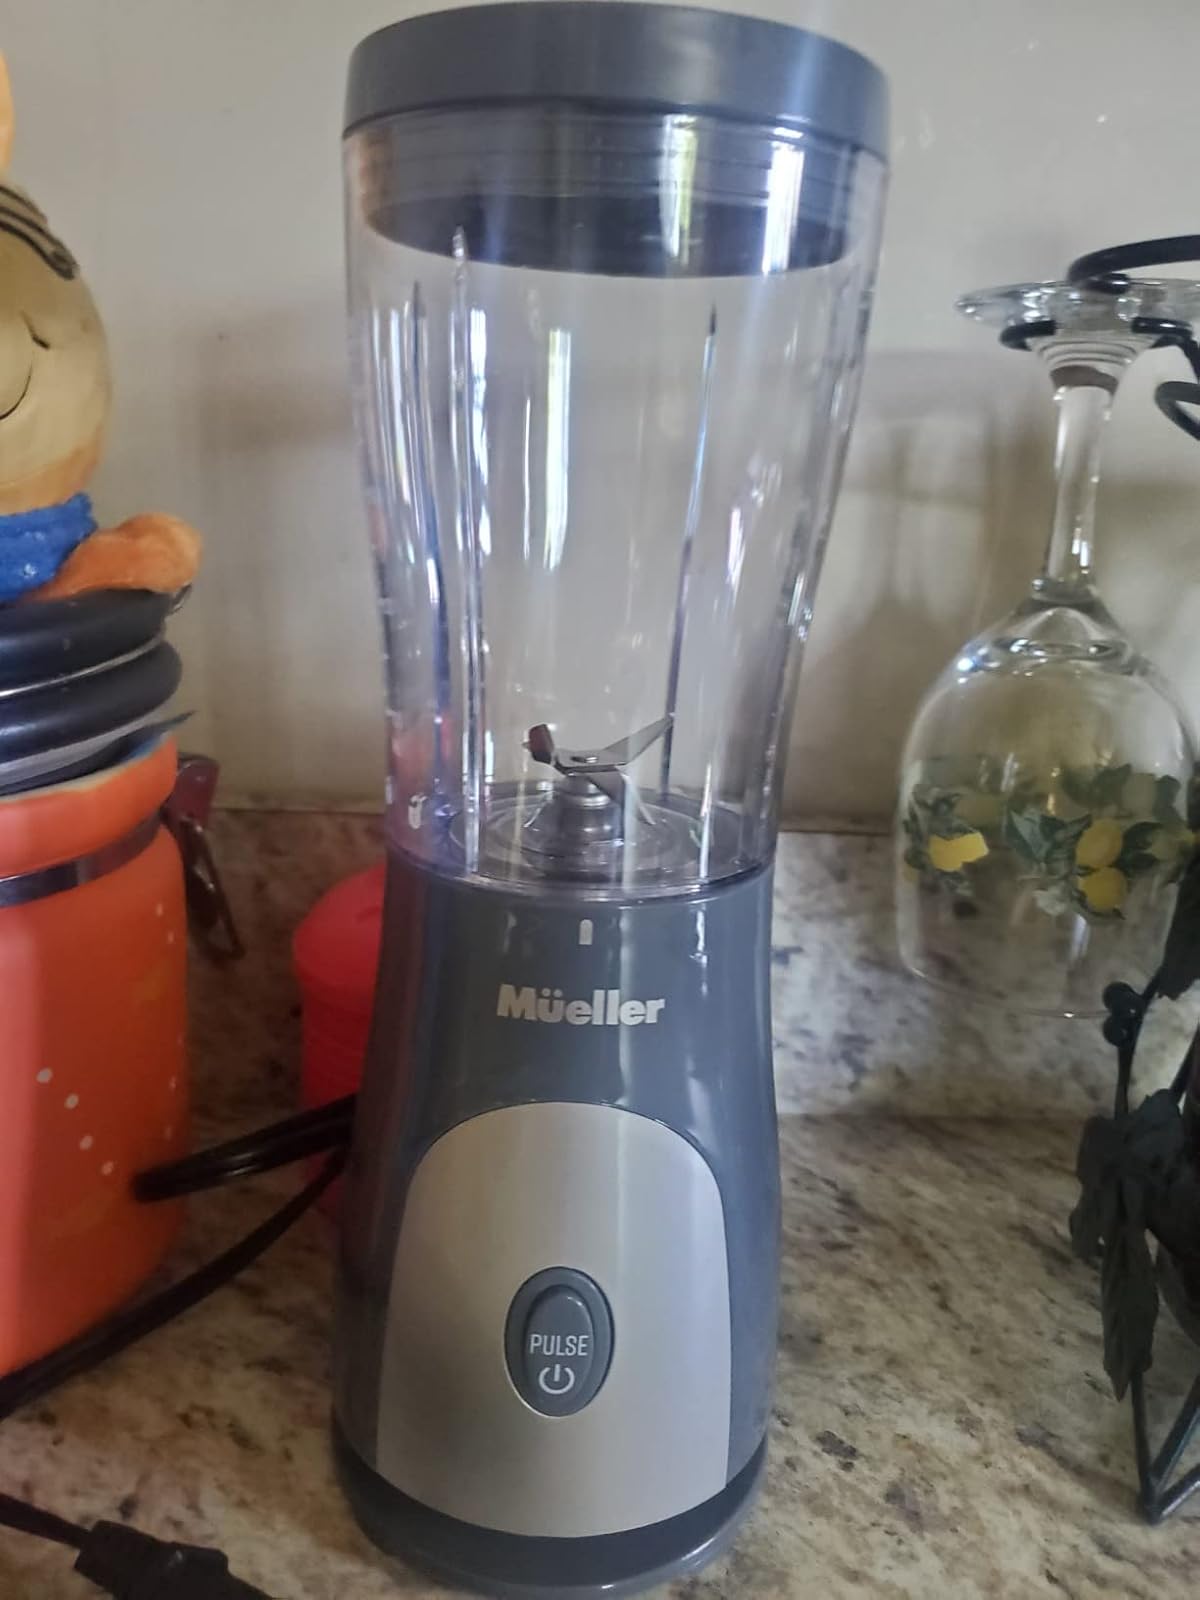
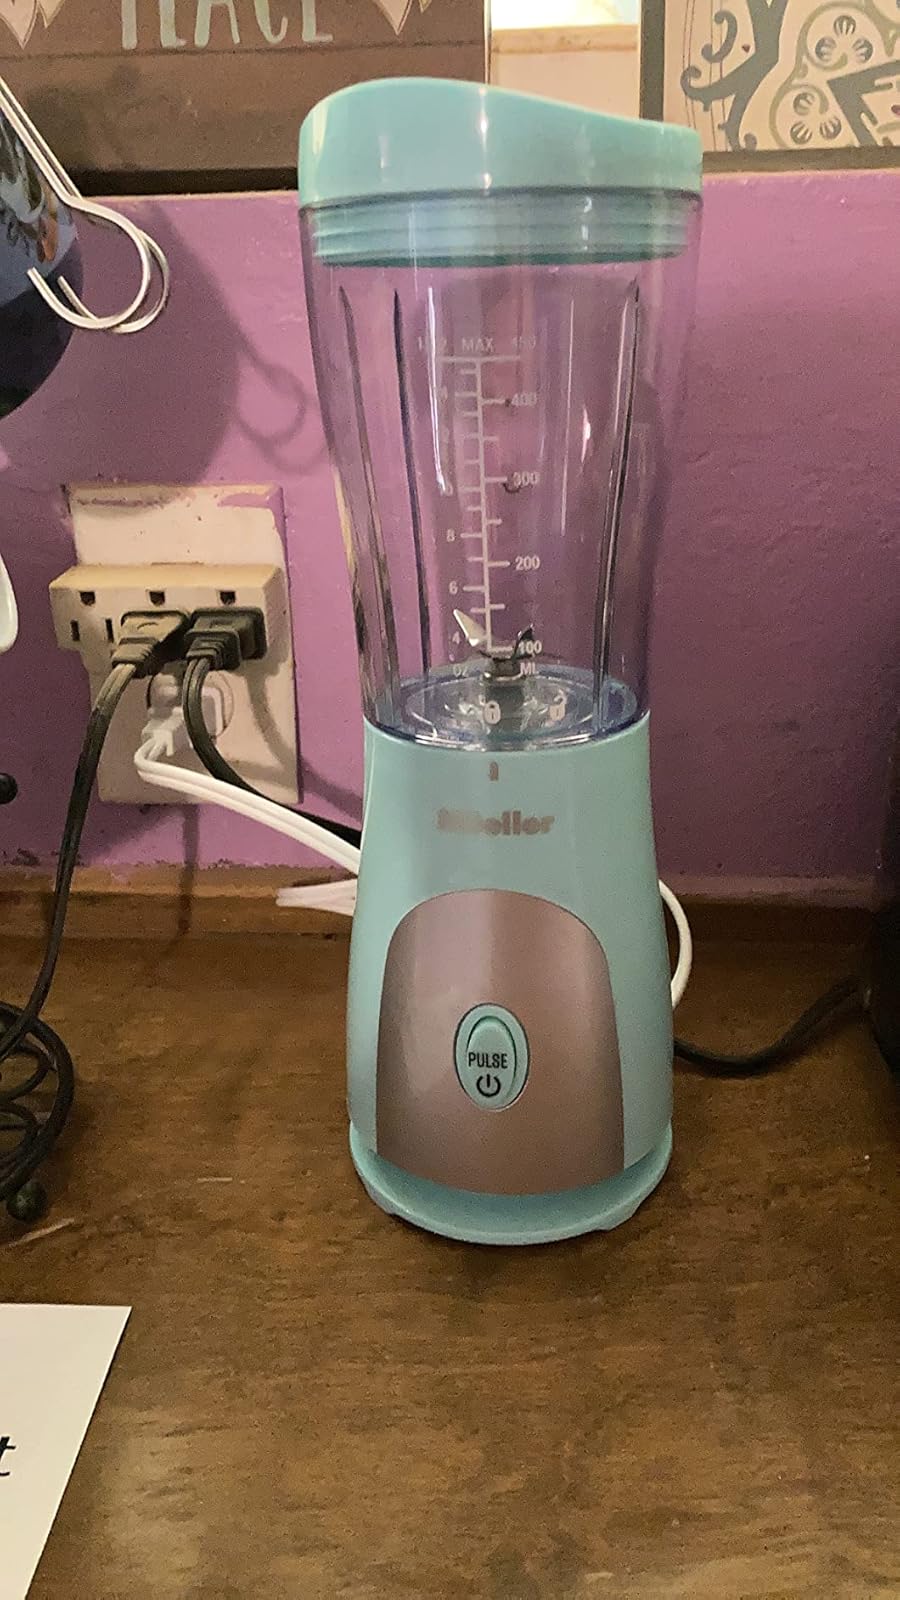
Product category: items_blender
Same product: no